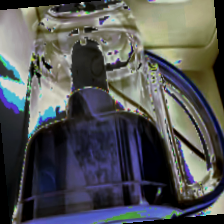
Label: no bracelet mod